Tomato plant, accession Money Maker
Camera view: tilt-top (135 deg); turntable rotation: 270 degrees
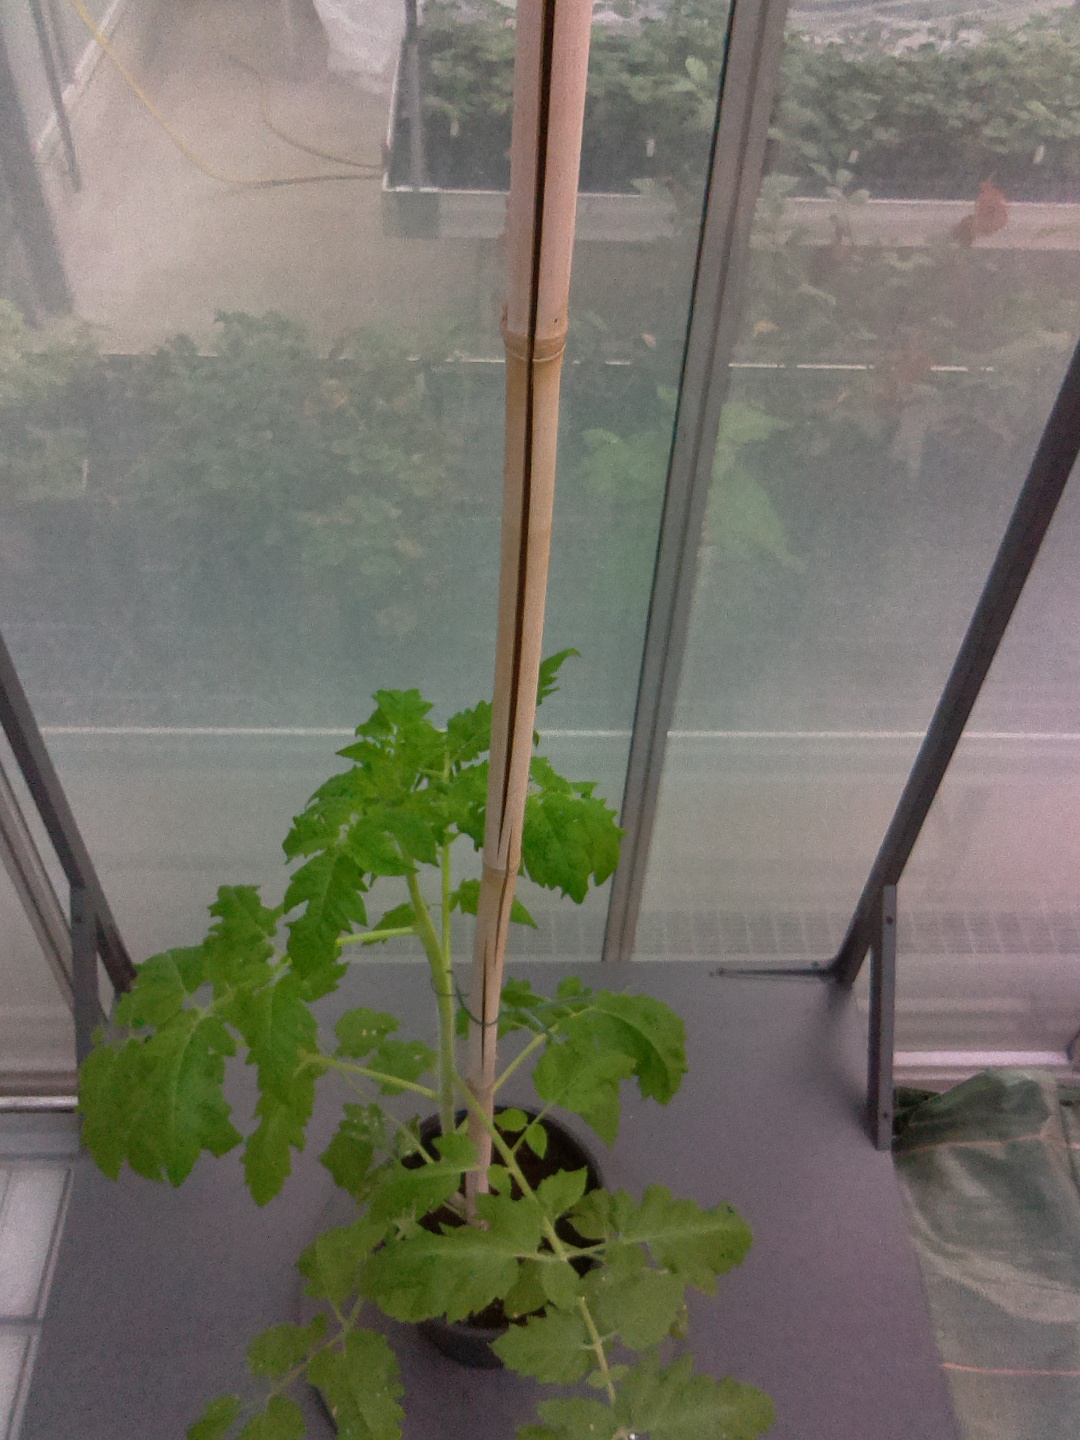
BBCH growth stage 52: 2 inflorescences visible